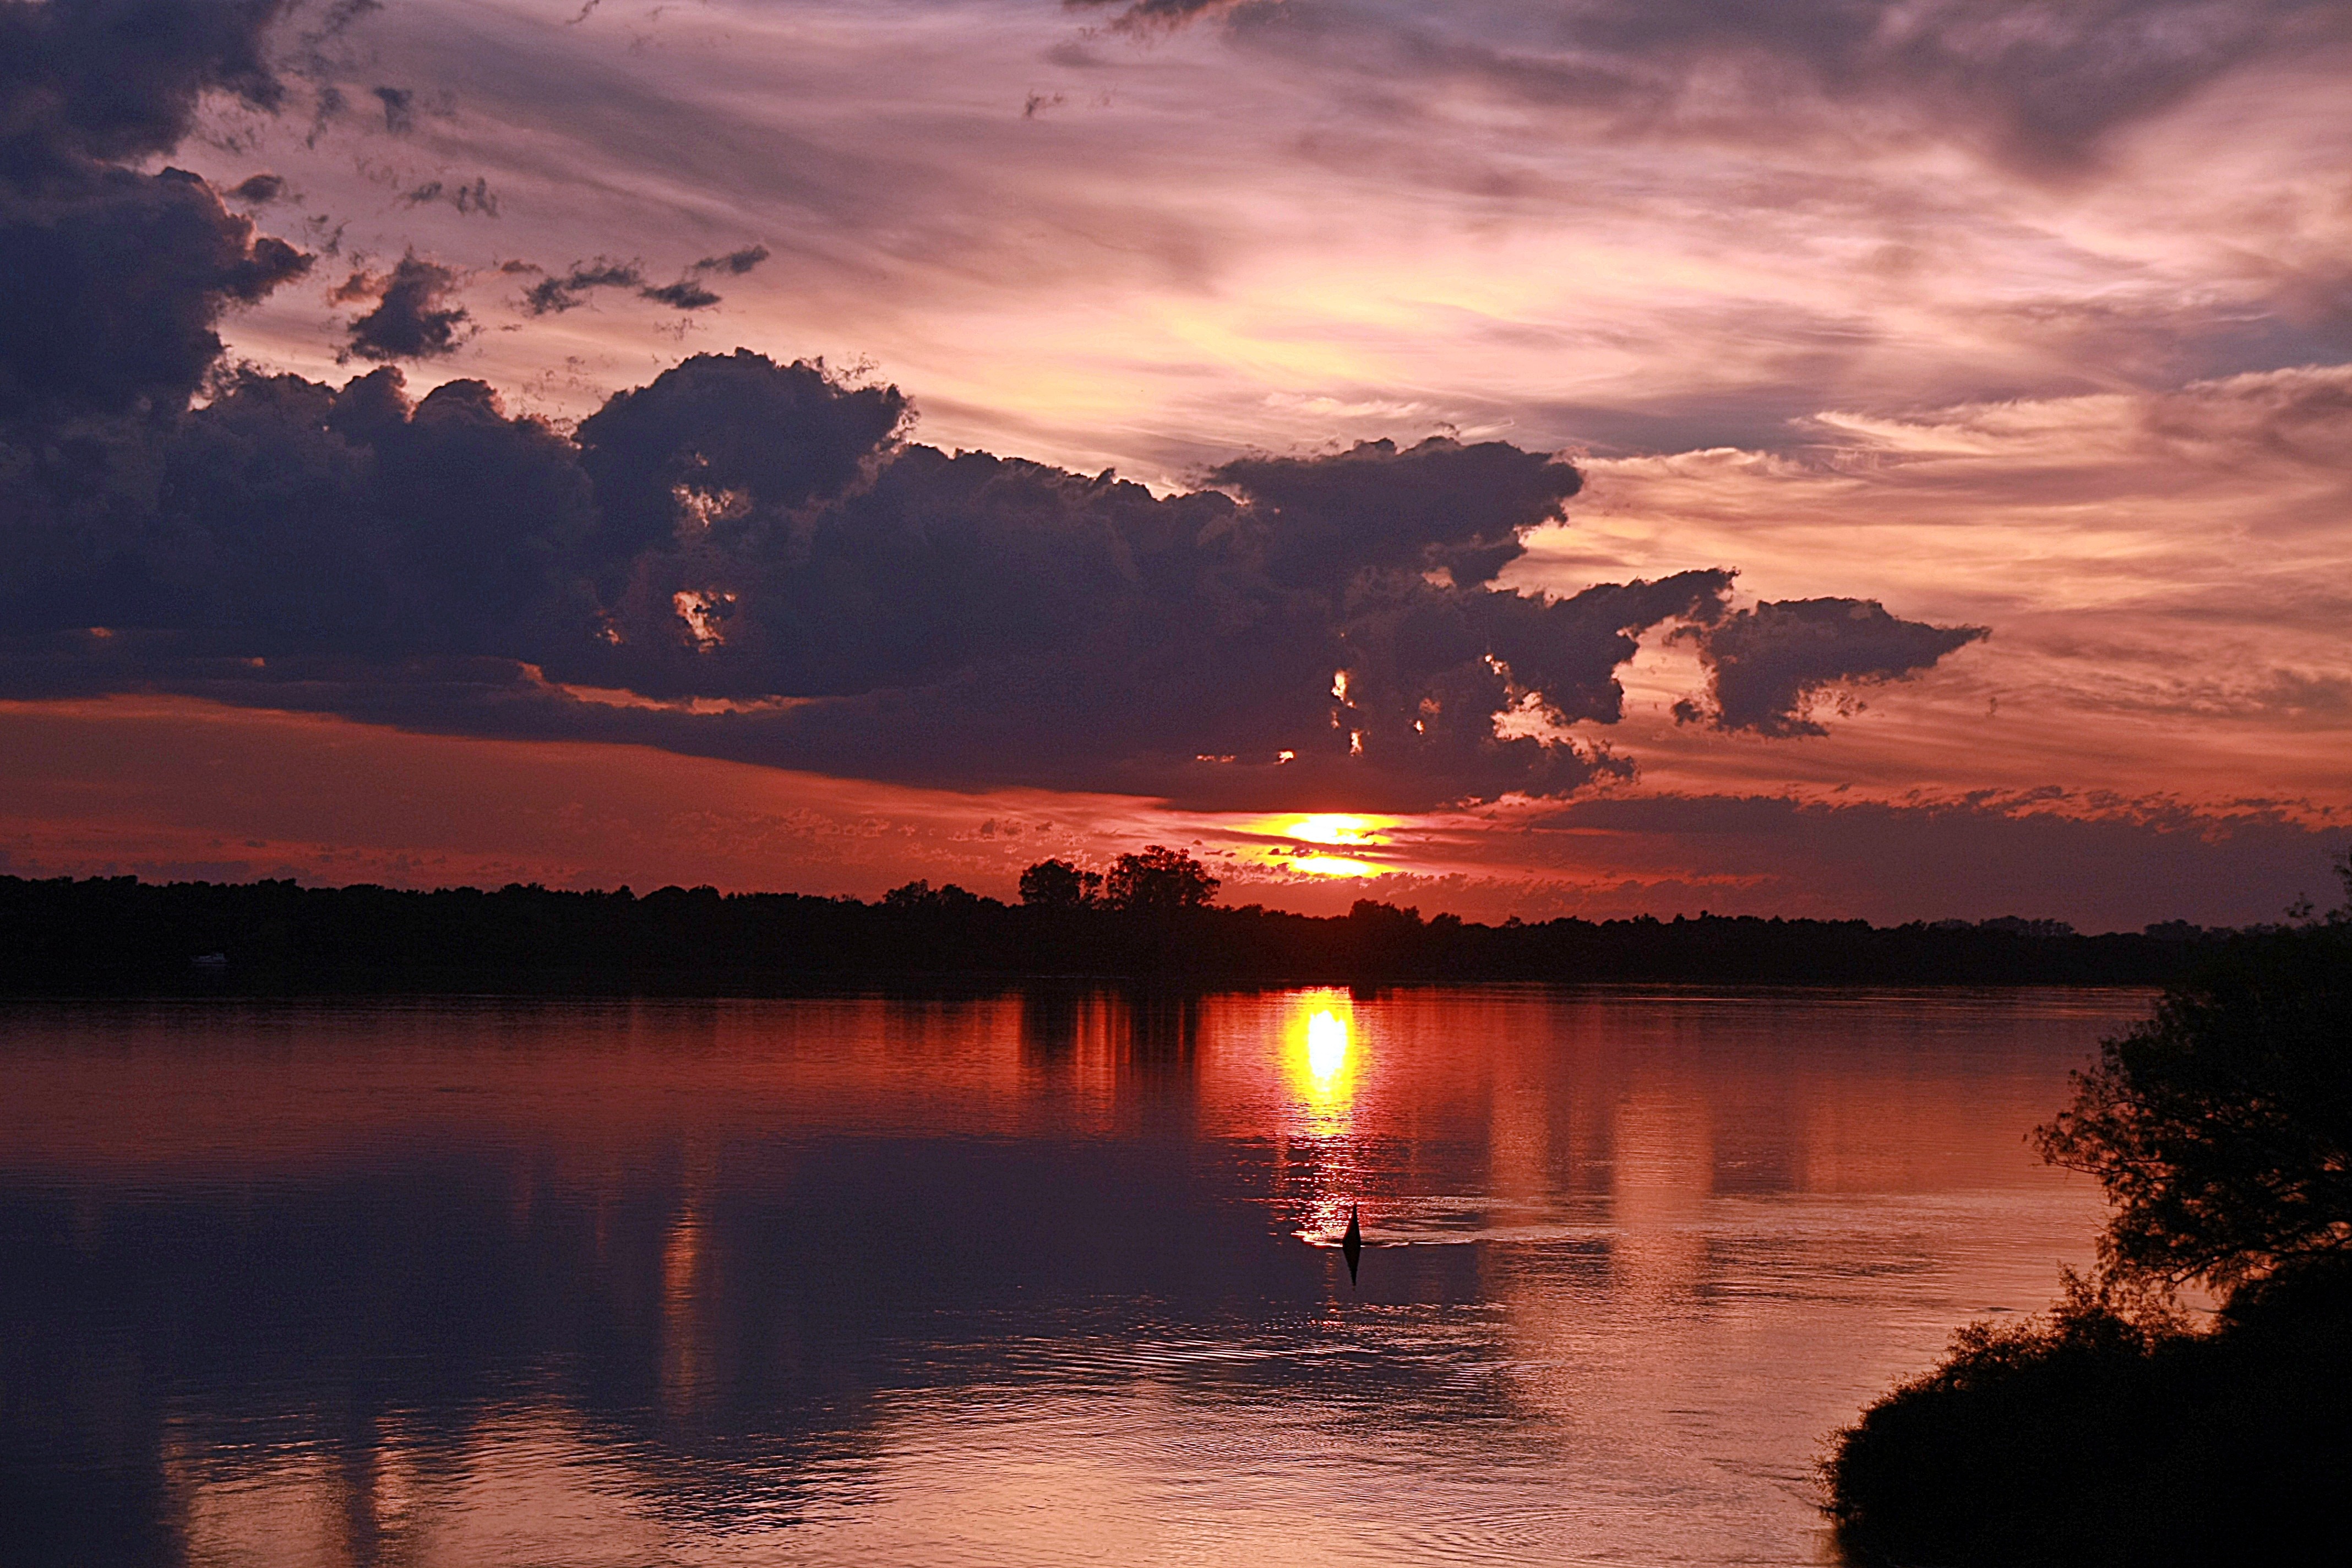
sea, water, nature, bird, cloud, sky, sun, sunrise, sunset, sunlight, cloudy, morning, lake, dawn, river, dusk, pond, environment, evening, reflection, tranquil, scenic, natural, weather, cloudscape, trees, outdoors, clouds, loch, meteorology, afterglow, atmospheric phenomenon, red sky at morning